Clark Gruening

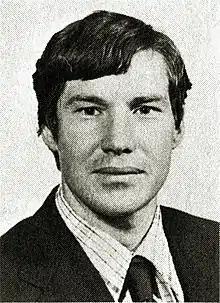
Gruening in 1977

Clark S. Gruening (March 28, 1943 – June 17, 2025) was an American attorney and Democratic Party politician from the U.S. state of Alaska. He is chiefly known as the second of three persons to defeat the incumbent holder of Alaska's Class 3 United States Senate seat in the primary election.